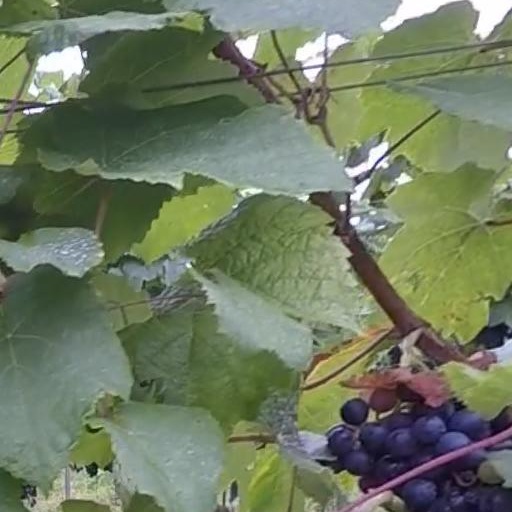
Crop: grape